History of Ras Al Khaimah

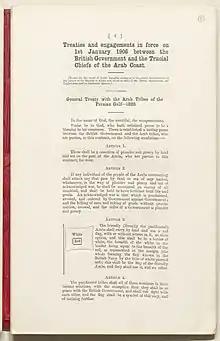
The General Treaty with the Arab Tribes of the Arabian Gulf, 1820.

The 1819 British attack was disastrous for the Qawasim. From then on, the British had political and military supremacy in the region, which lasted for 151 years. From the signing of the General Peace Treaty of 1820, to Britain’s withdrawal from the Arabian Gulf on 1 December 1971, Britain’s role in the affairs of Ras Al Khaimah and other emirates was integral to the formation of the United Arab Emirates. Ras Al Khaimah remained under British occupation until July 1820, when the garrison of 800 soldiers left for the island of Qeshm.